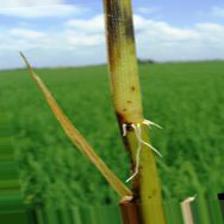
Nhãn: Bệnh lúa von (lúa đực) (Rice bakanae disease)